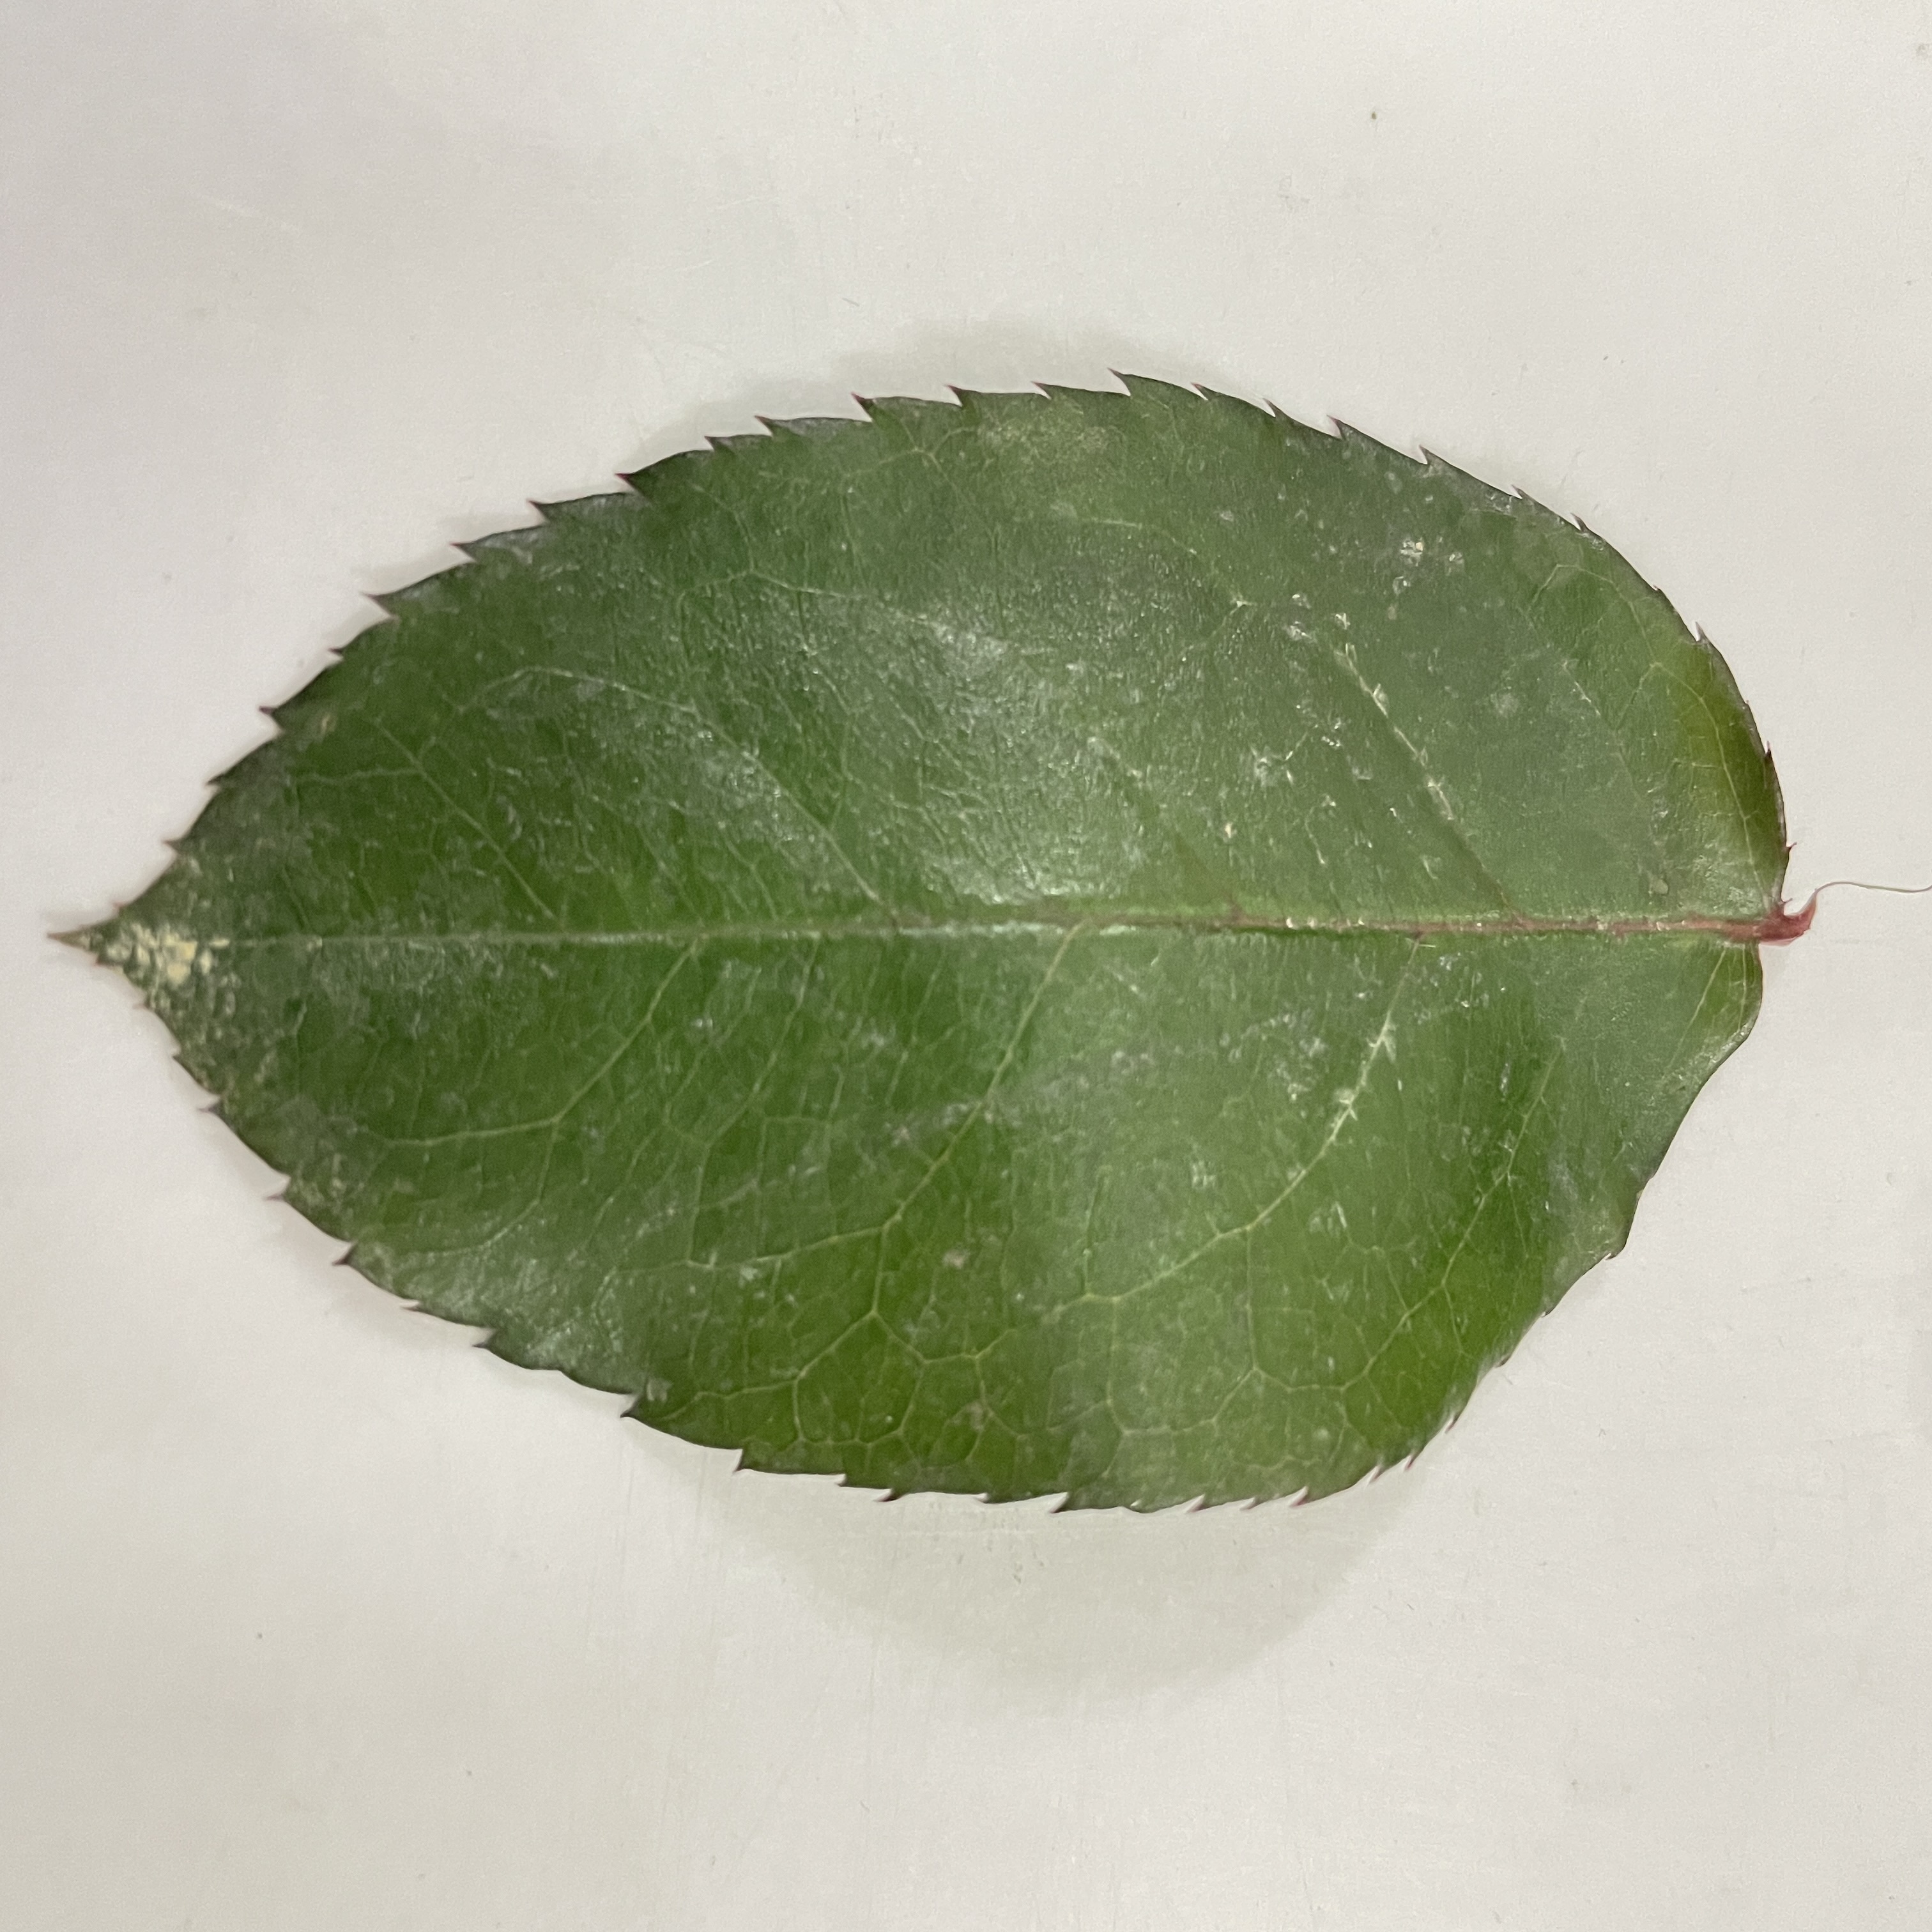
Label: Healthy Leaf